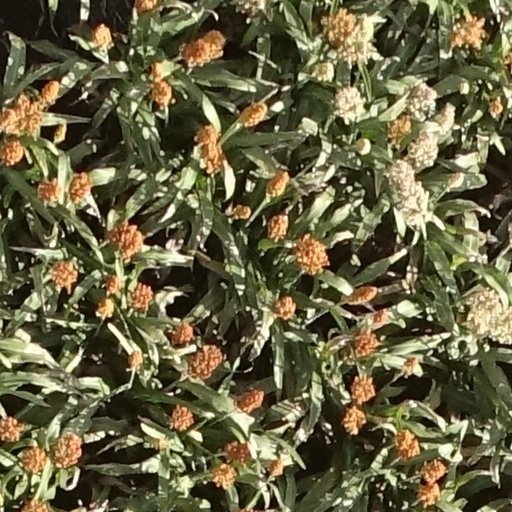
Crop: sorghum